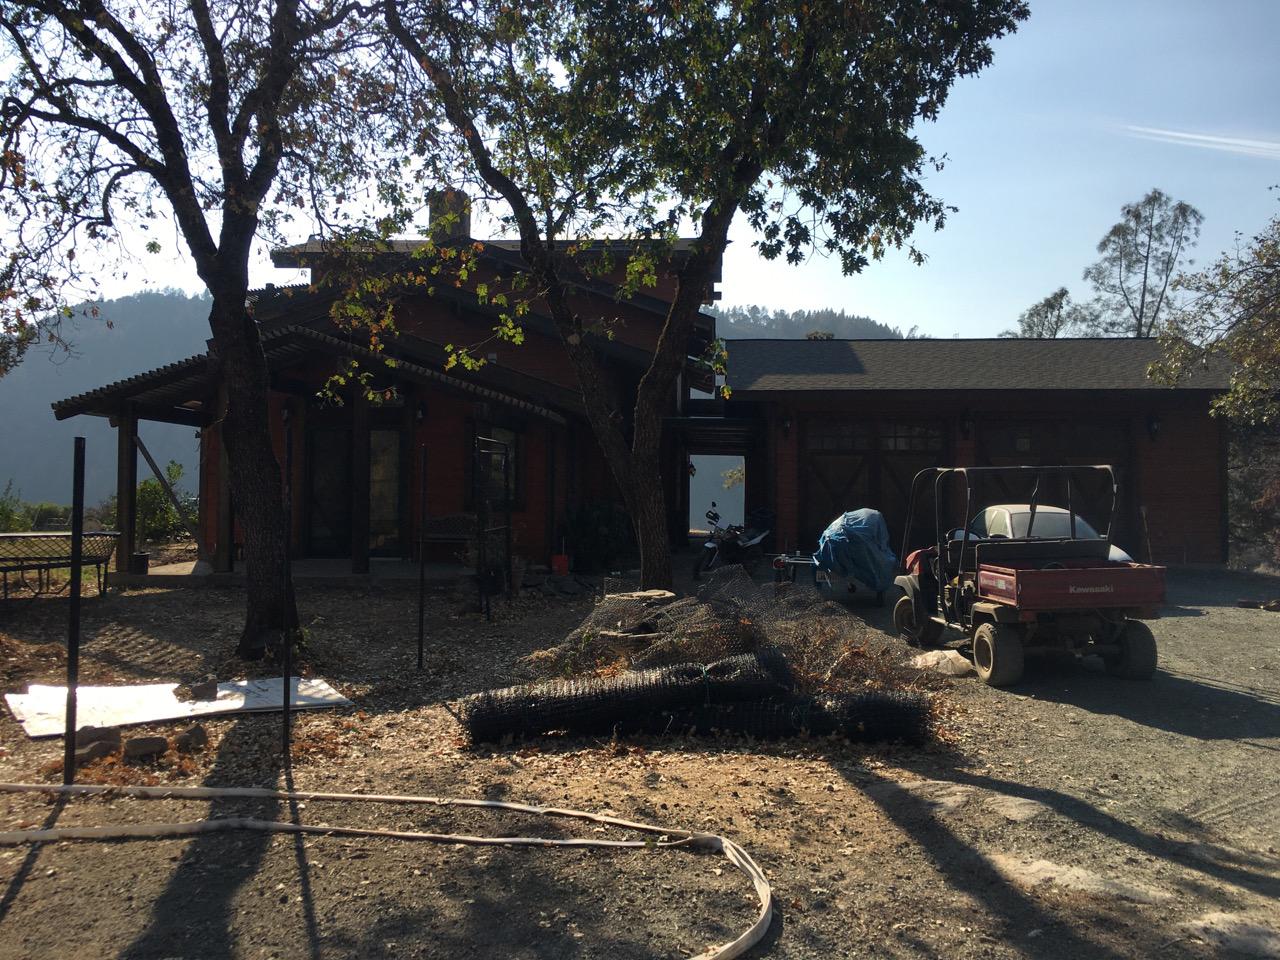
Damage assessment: affected